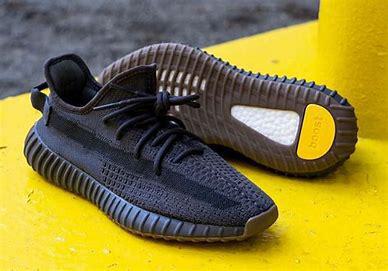
Brand: Adidas
Model: Yeezy Boost 350 V2